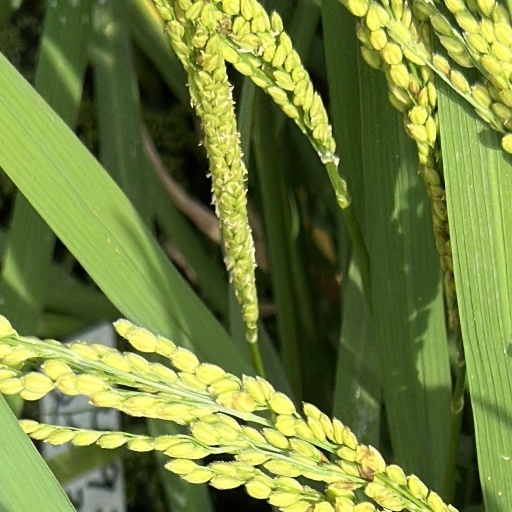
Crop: rice